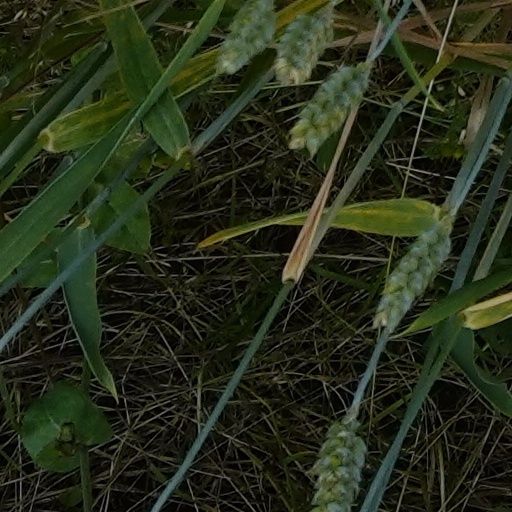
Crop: wheat